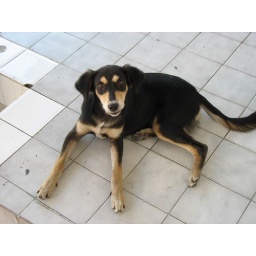
This is the dog of our office in Kinshasa